Jan August Hendrik Leys

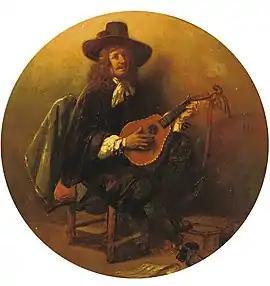
The singer

Leys' study of 16th-century Flemish and German painters also contributed to the development of a personal style, which mingled archaistic rigidity with realistic observation. With these works, he earned a following among many younger artists in Belgium as well as a considerable reputation in France, where he won a gold medal at the International Exhibition in Paris in 1855 for his historical painting "The Mass of Berthal de Haze" (Royal Museums of Fine Arts of Belgium, Brussels).